Cornish Assembly

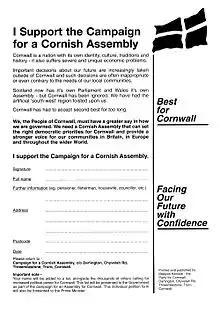
In 2001, 50,000 signed declarations calling for a Cornish Assembly were presented to 10 Downing Street - over 10% of Cornwall's electorate.

In the late 1990s, devolution became a political issue in the UK with the creation of the Scottish Parliament, Senedd Cymru (Welsh Parliament) and Northern Ireland Assembly. Campaigners in Cornwall responded by campaigning for similar devolution in Cornwall, the Liberal Party called for a Cornish Parliament at the 1997 General Election, and in July 2000 Mebyon Kernow issued a "Declaration for a Cornish Assembly", which said: